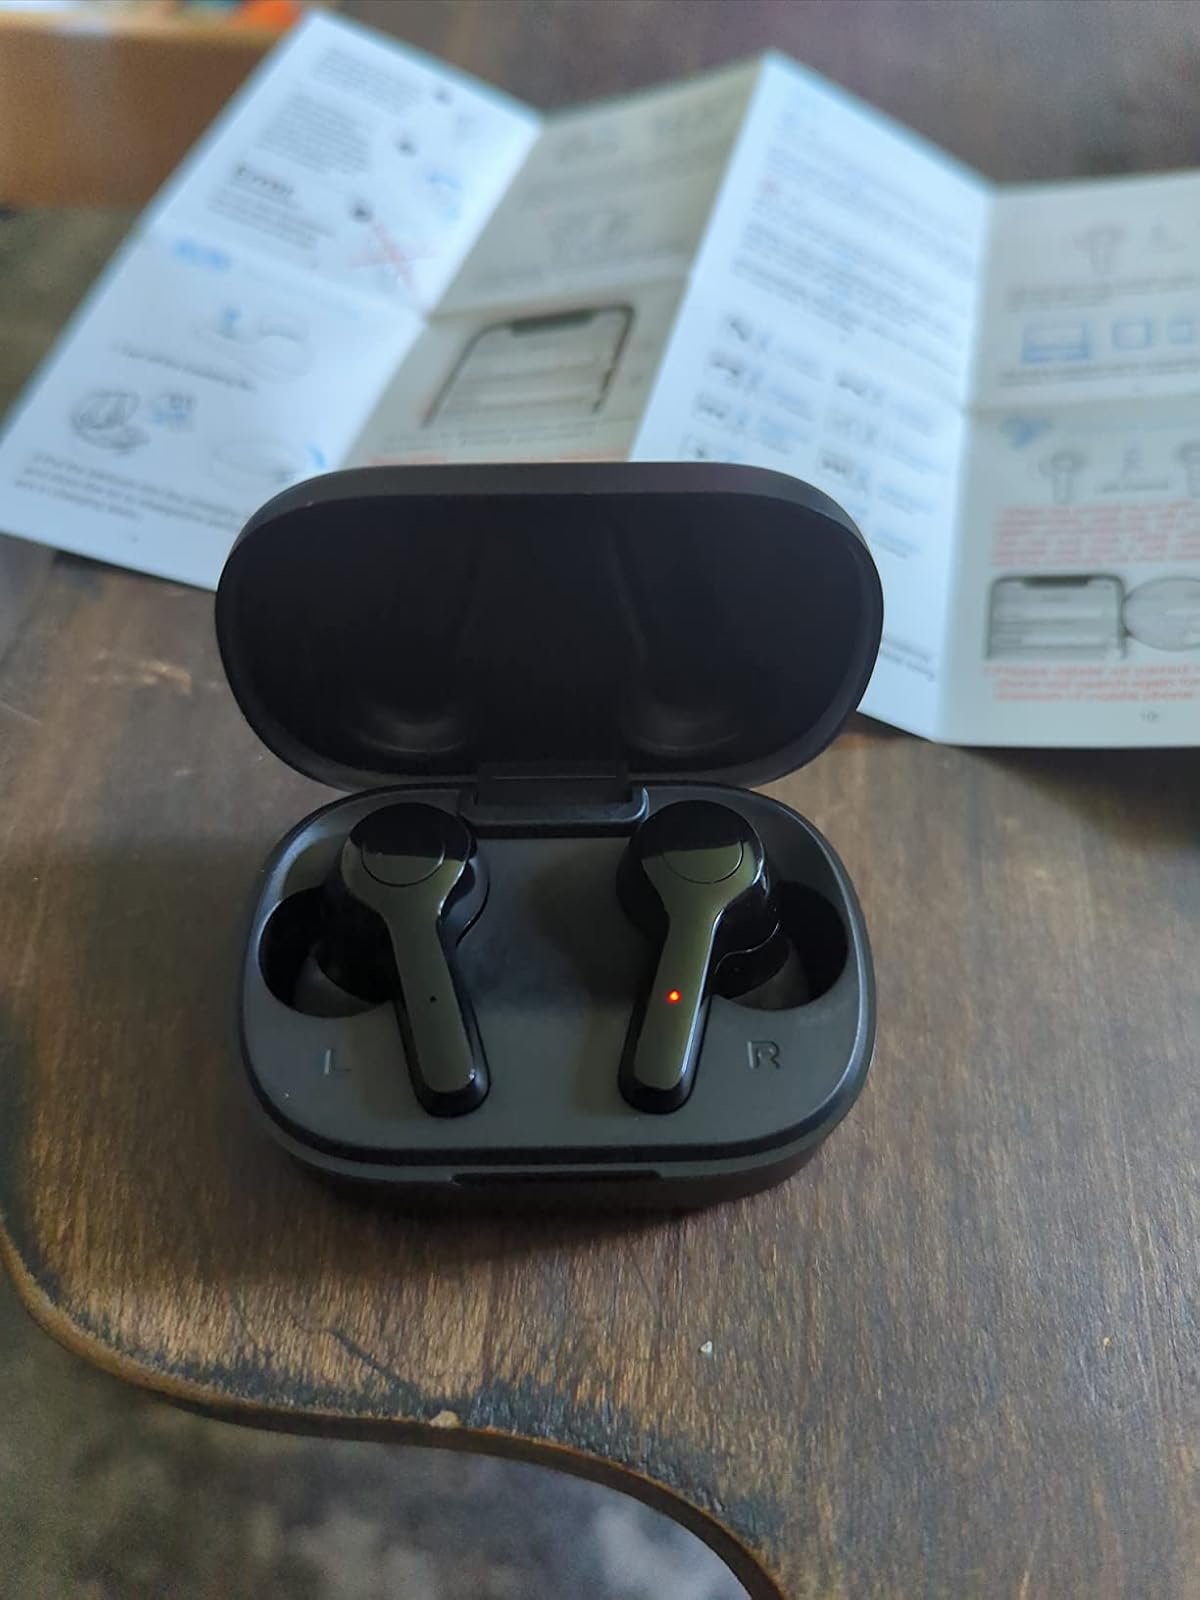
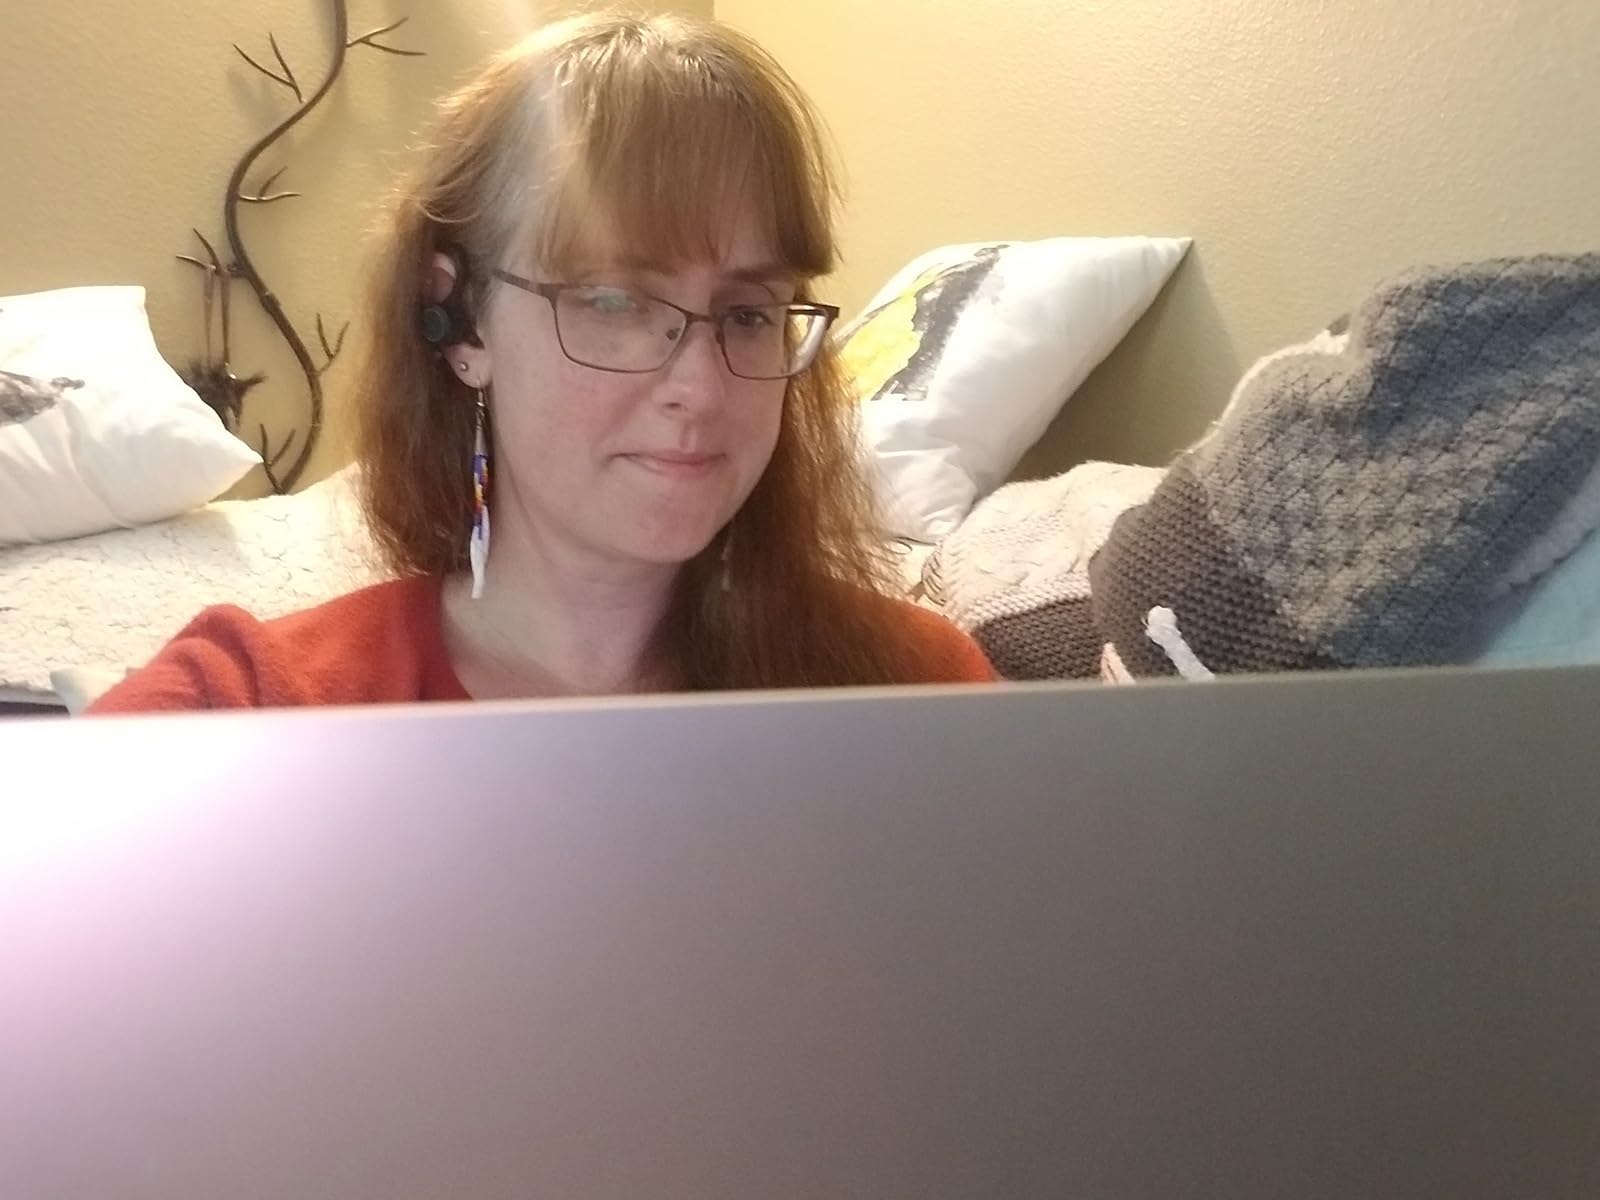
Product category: earbuds
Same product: no